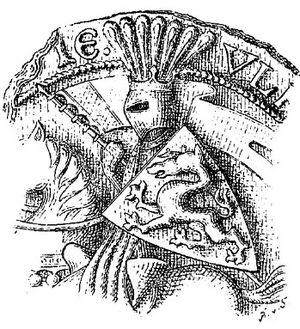
Ulrich III, né vers 1220 et mort le 27 octobre/27 décembre 1269 à Cividale, fut duc de Carinthie de 1257 à sa mort, le dernier souverain de la maison de Sponheim.